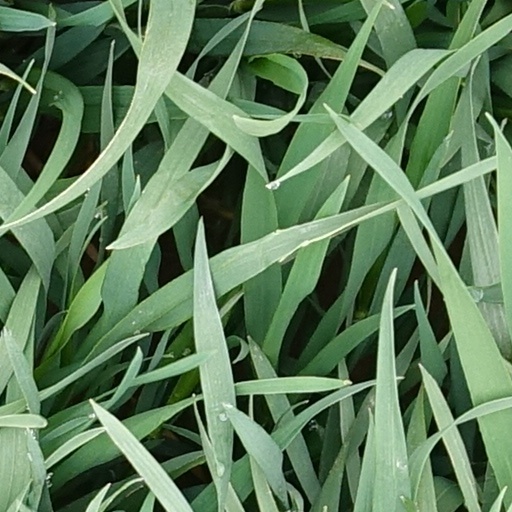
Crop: wheat